Chauncey Washington

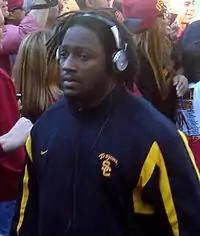
Washington with the USC Trojans in 2007

Chauncey Jamal Tolbert Washington (born April 29, 1985) is an American former professional football running back who played in the National Football League (NFL) for the Jacksonville Jaguars, St. Louis Rams, and Dallas Cowboys. He was selected by the Jaguars in the seventh round of the 2008 NFL draft. He played college football at Southern California.